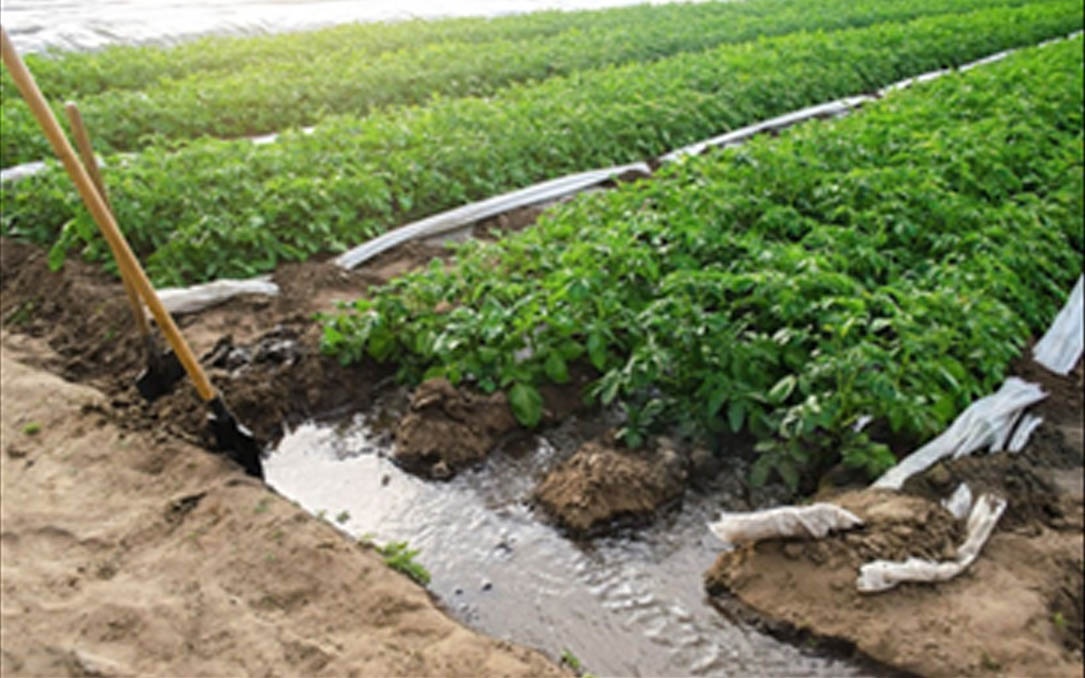
Shamba la mazao la kijani linaonekana likimwagiliwa maji. Maji yanapita kwenye mifereji midogo kando ya safu za mimea. Jembe na kolea vimetupwa kando na mfereji. Hii inaonyesha kilimo cha kisasa au cha kawaida, labda katika shamba la mboga.